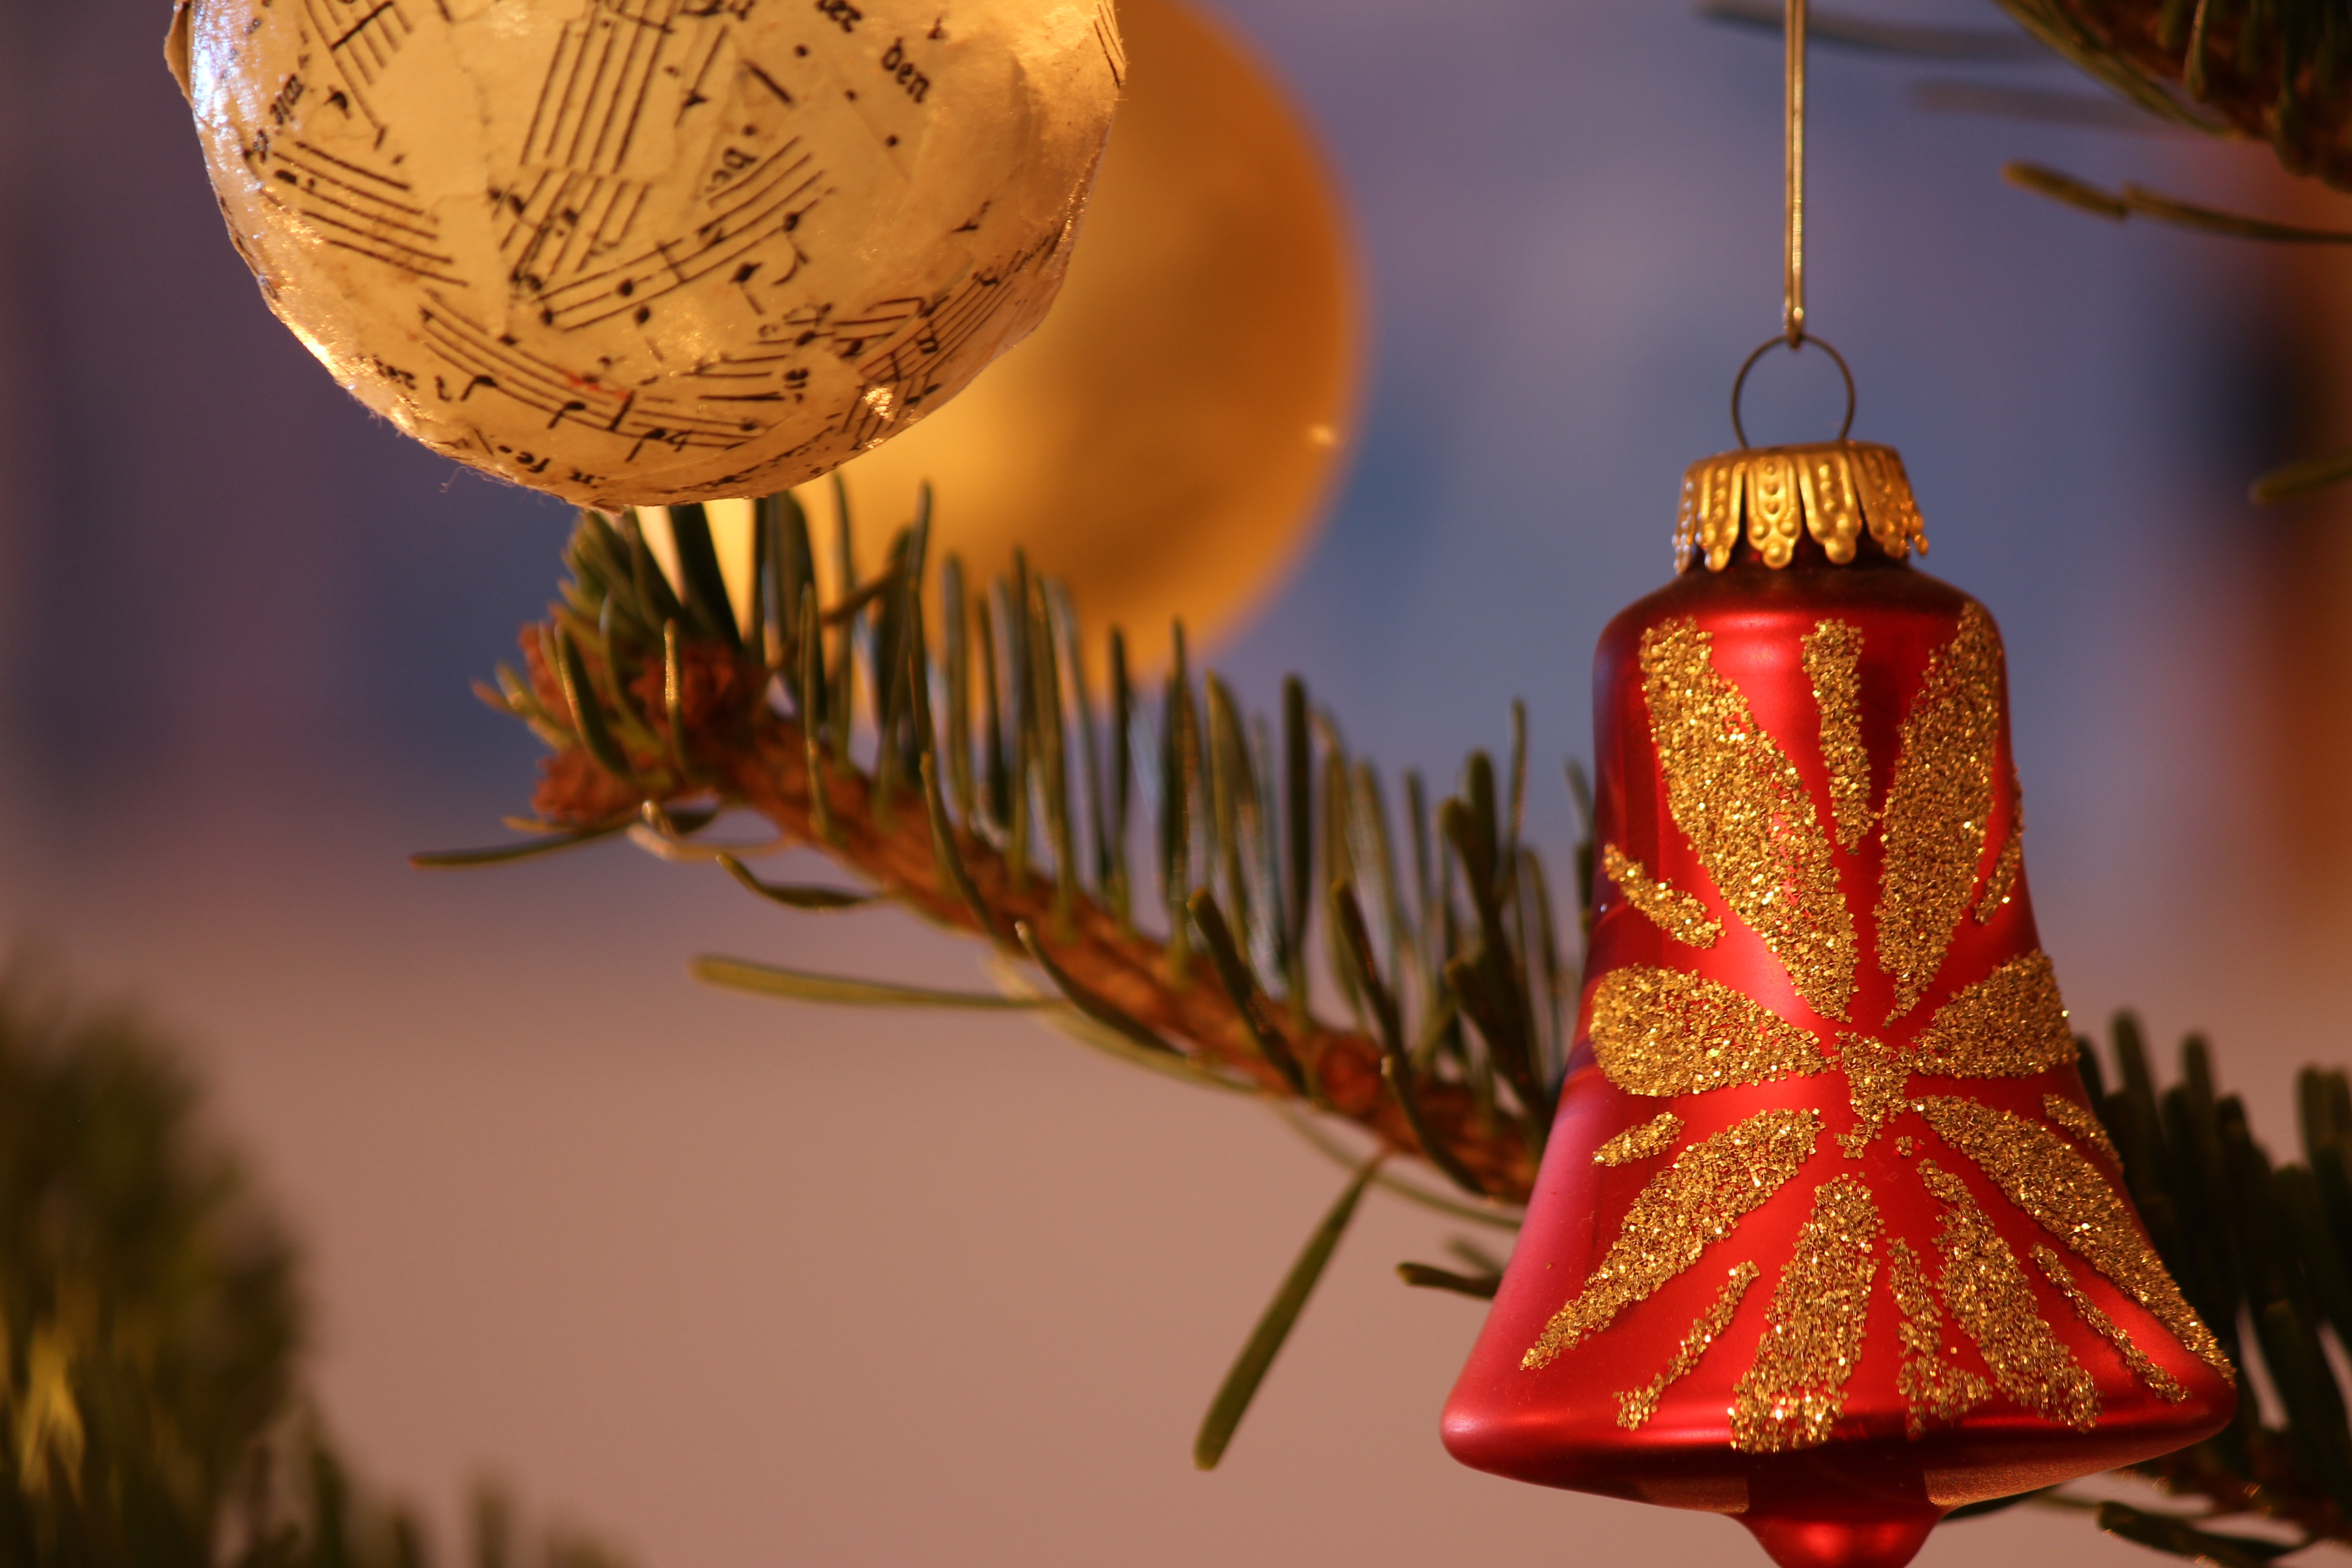
star, flower, atmosphere, golden, color, holiday, christian, christmas, lighting, christmas tree, advent, christmas decoration, gifts, background, holy, balls, santa claus